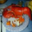
Label: lobster